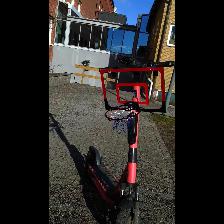
Label: NonHuman